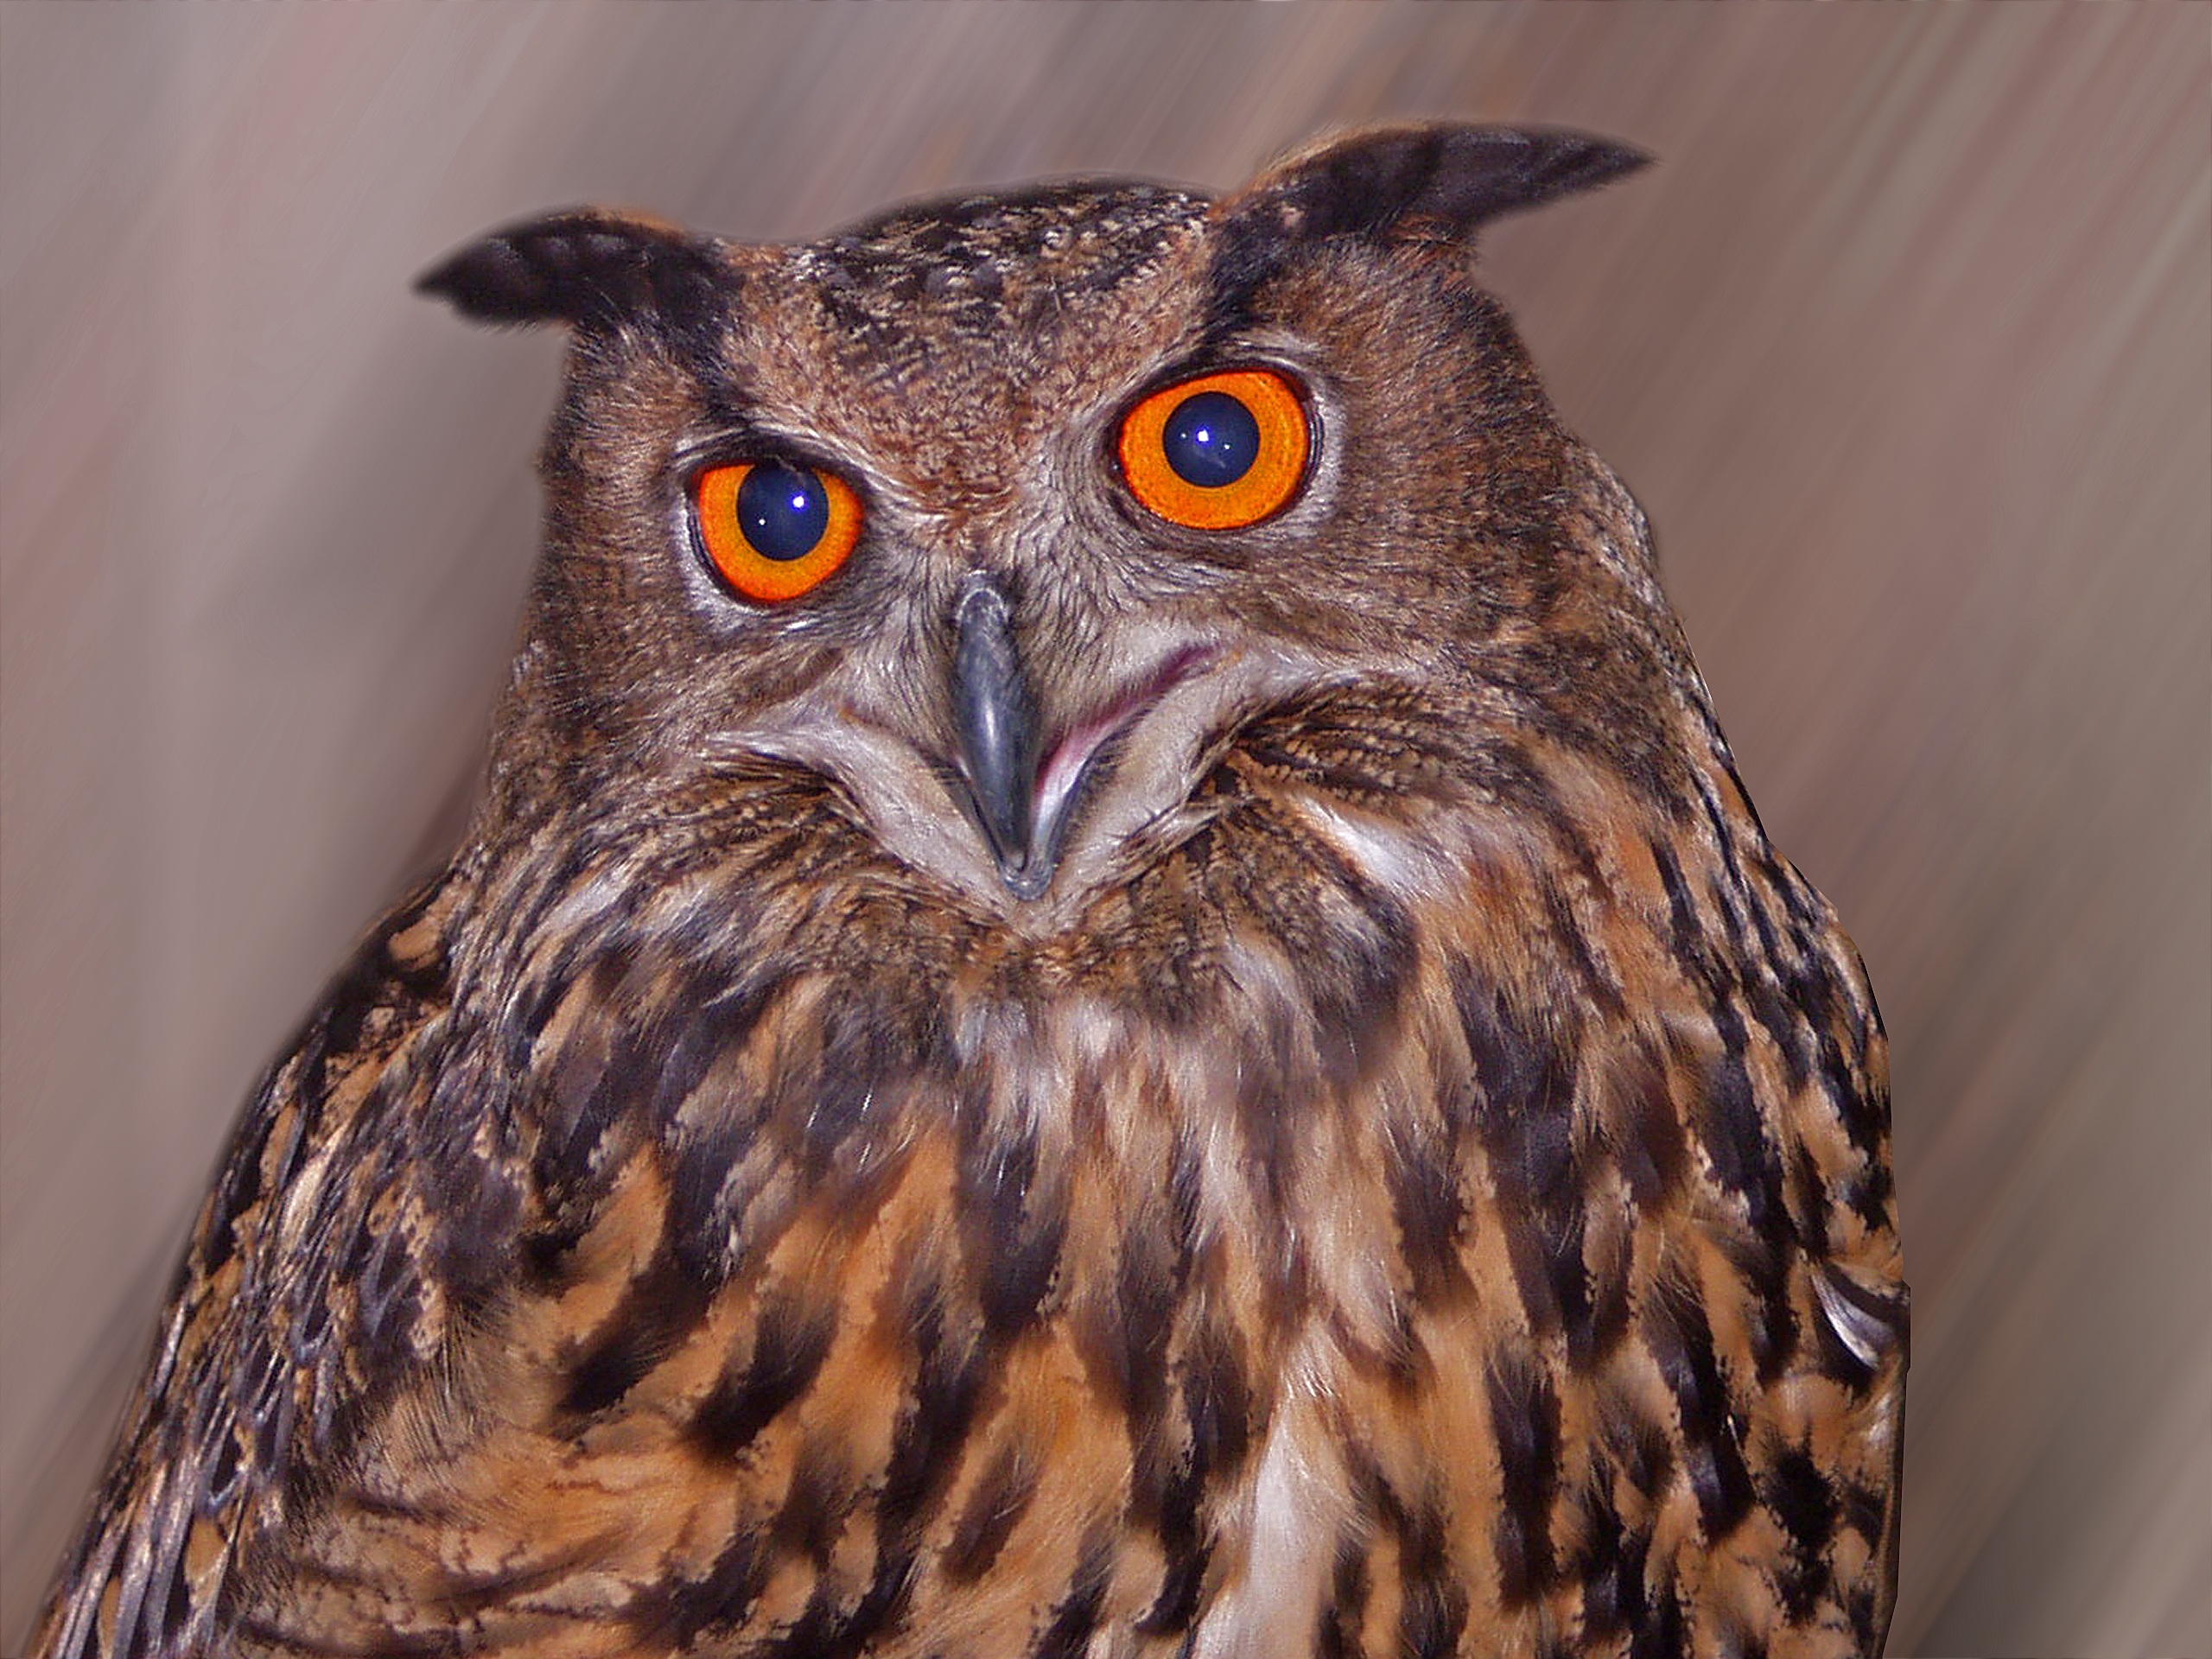
bird, wing, wildlife, beak, owl, feather, fauna, raptor, bird of prey, close up, head, vertebrate, animal world, eagle owl, great grey owl, lighted eyes, accipitriformes